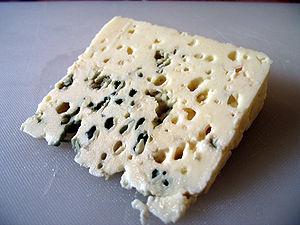
Le gaillac est un vin français d'appellation d'origine contrôlée du vignoble du Sud-Ouest de la France.
Cette page concerne l'année 2009 du calendrier grégorien.
Les Causses et les Cévennes sont deux territoires du Massif central méridional, en France. Ceux-ci sont regroupés sous la même inscription « Les Causses et les Cévennes, paysage culturel de l’agro-pastoralisme méditerranéen » au patrimoine mondial de l'UNESCO depuis 2011. Cet ensemble est protégé au titre de « paysage culturel de l'agro-pastoralisme méditerranéen ».
Le Tarn présente une gastronomie typiquement occitane, au carrefour des cuisines des plaines gasconne et languedocienne et de la cuisine de montagne du Rouergue.
Roquefort-sur-Soulzon est une commune française, située dans le département de l'Aveyron, en région Occitanie. Sa notoriété provient du fromage de brebis qui porte son nom.
La cuisine occitane est une cuisine diversifiée qui a des traits caractéristiques de la cuisine méditerranéenne, mais se différencie des cuisines catalane et italienne. En raison de la taille de l'Occitanie et la grande variété de ses terroirs, allant des Pyrénées aux Alpes, de la côte méditerranéenne au Massif central qu'elle englobe majoritairement, c'est une cuisine très variée mais, au-delà de la traditionnelle partition entre l'usage de la graisse de canard au sud ouest et de l'huile d'olive au sud-est, il existe un certain nombre de traits communs à l'ensemble de ce territoire et l'opposant parfois nettement au reste de la France.
Un fromage au lait cru est un fromage élaboré à partir de lait cru dont la flore et les systèmes enzymatiques très diversifiés jouent un rôle complexe durant la transformation et la maturation. Par ce fait, une grande variété de goûts caractérise ce type de fromages.